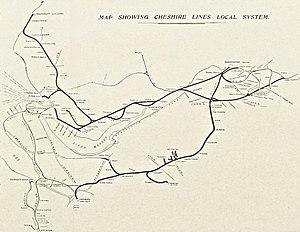
Le Cheshire Lines Committee était une compagnie de chemin de fer en Grande-Bretagne. Créée en 1862, elle a desservi les villes suivantes : Liverpool, Manchester, Stockport, Warrington, Knutsford, Birkenhead, Chester et Southport.